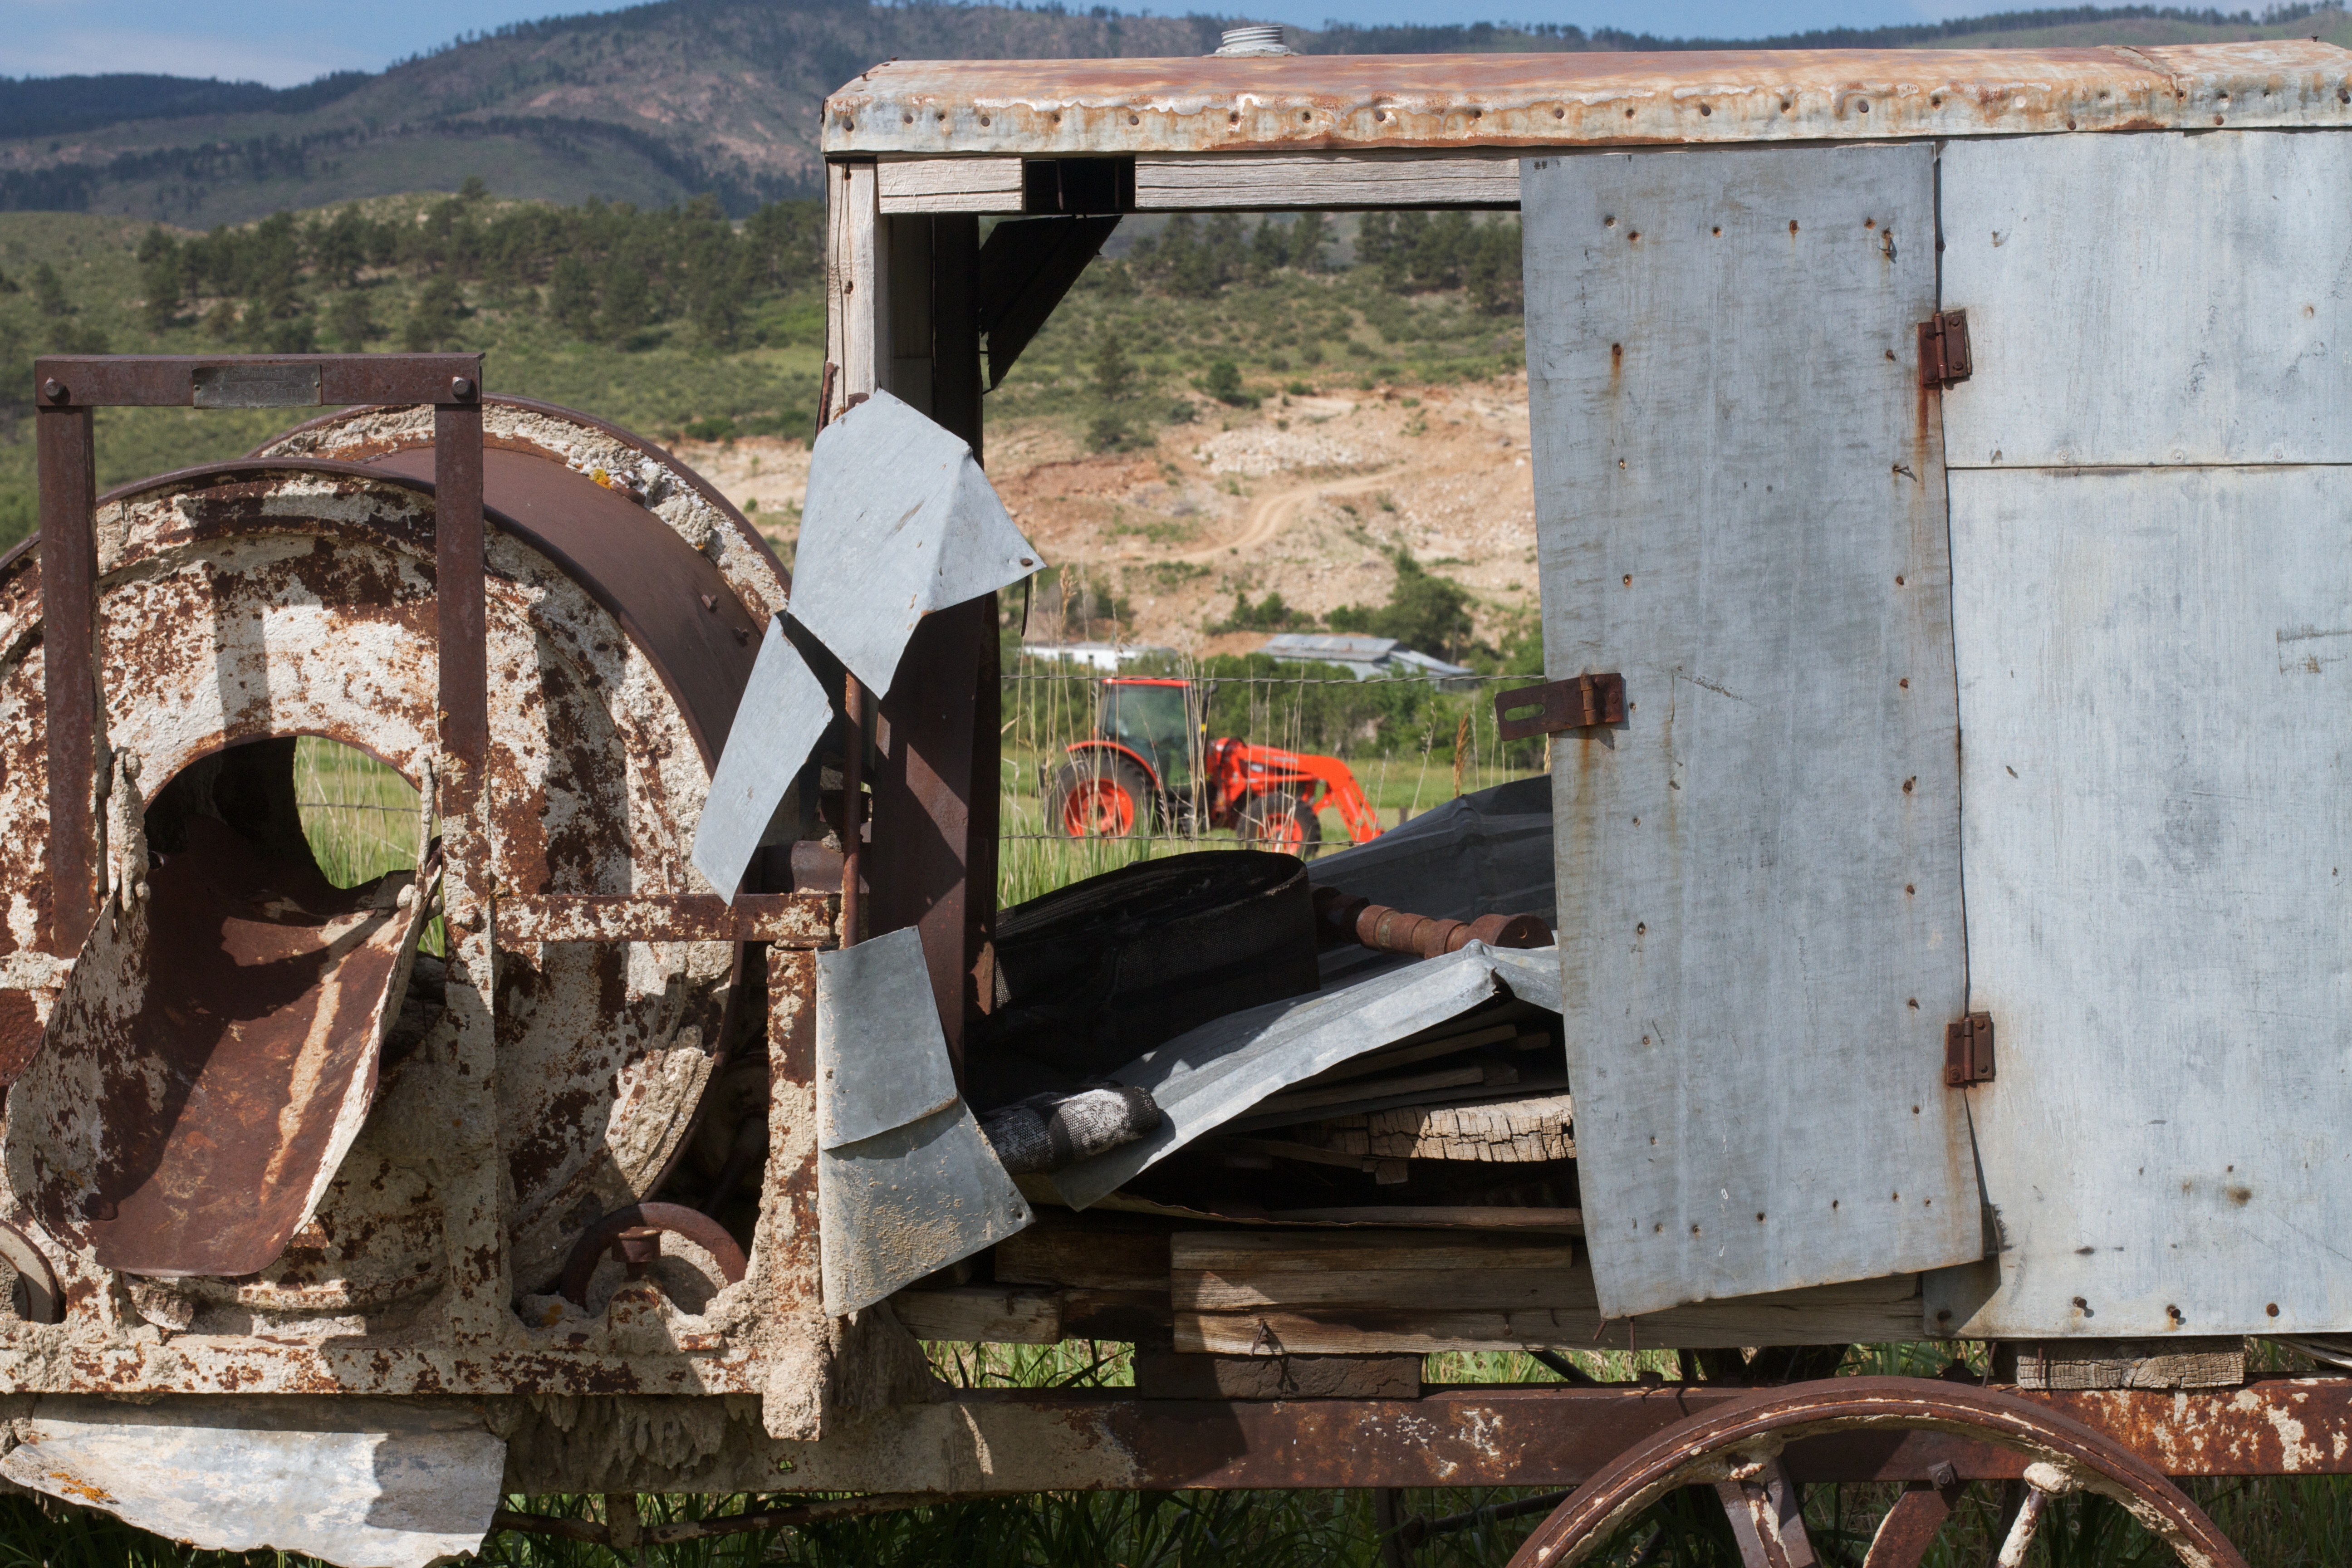
wood, wall, transport, art, ruins